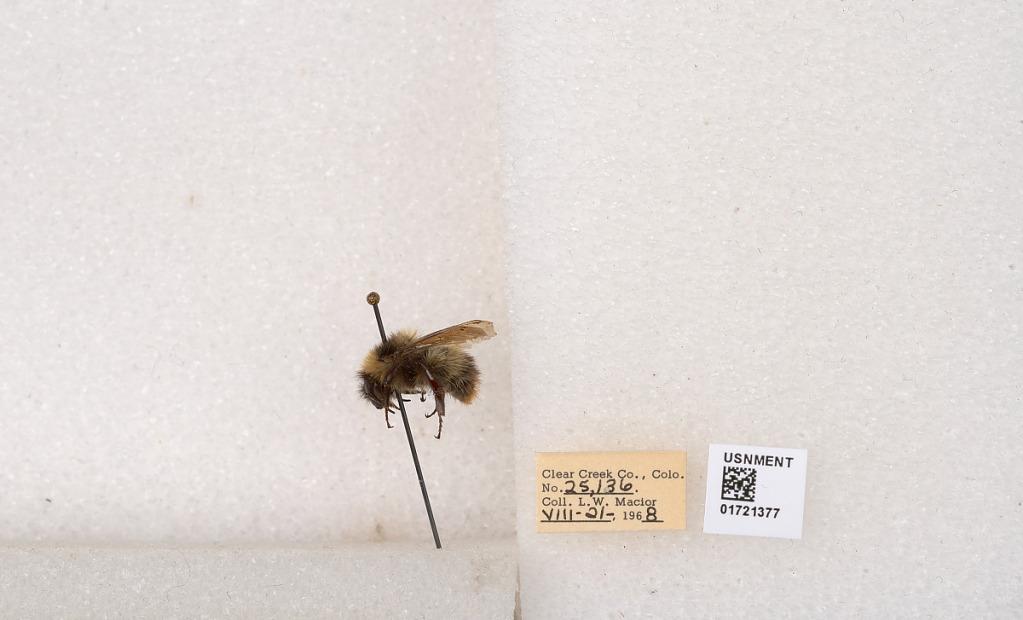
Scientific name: Bombus kirbyellus
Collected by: L. Macior
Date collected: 1968-8-21
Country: United States
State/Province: Colorado
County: Clear Creek
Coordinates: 39.6891, -105.644